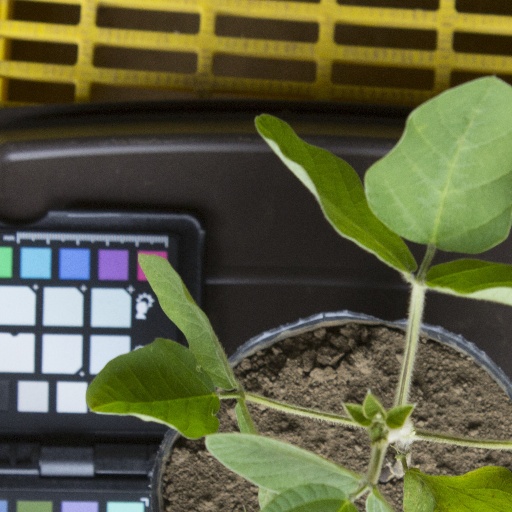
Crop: soybean